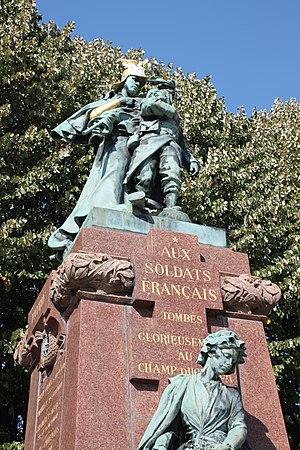
Noisseville est une commune française située dans le département de la Moselle en région Grand Est.